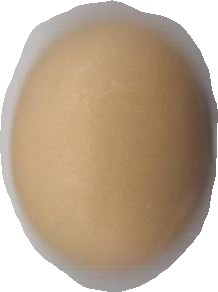
Variety: Anjasmoro